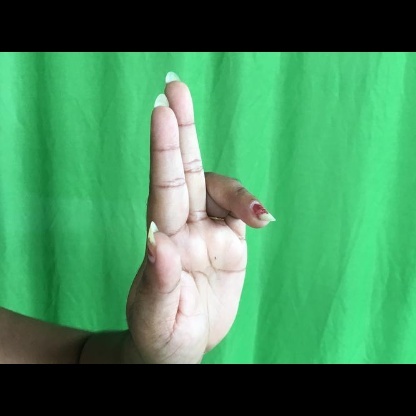
Mudra: Ardhapathaka